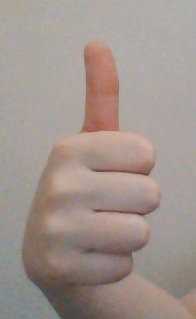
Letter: aleff